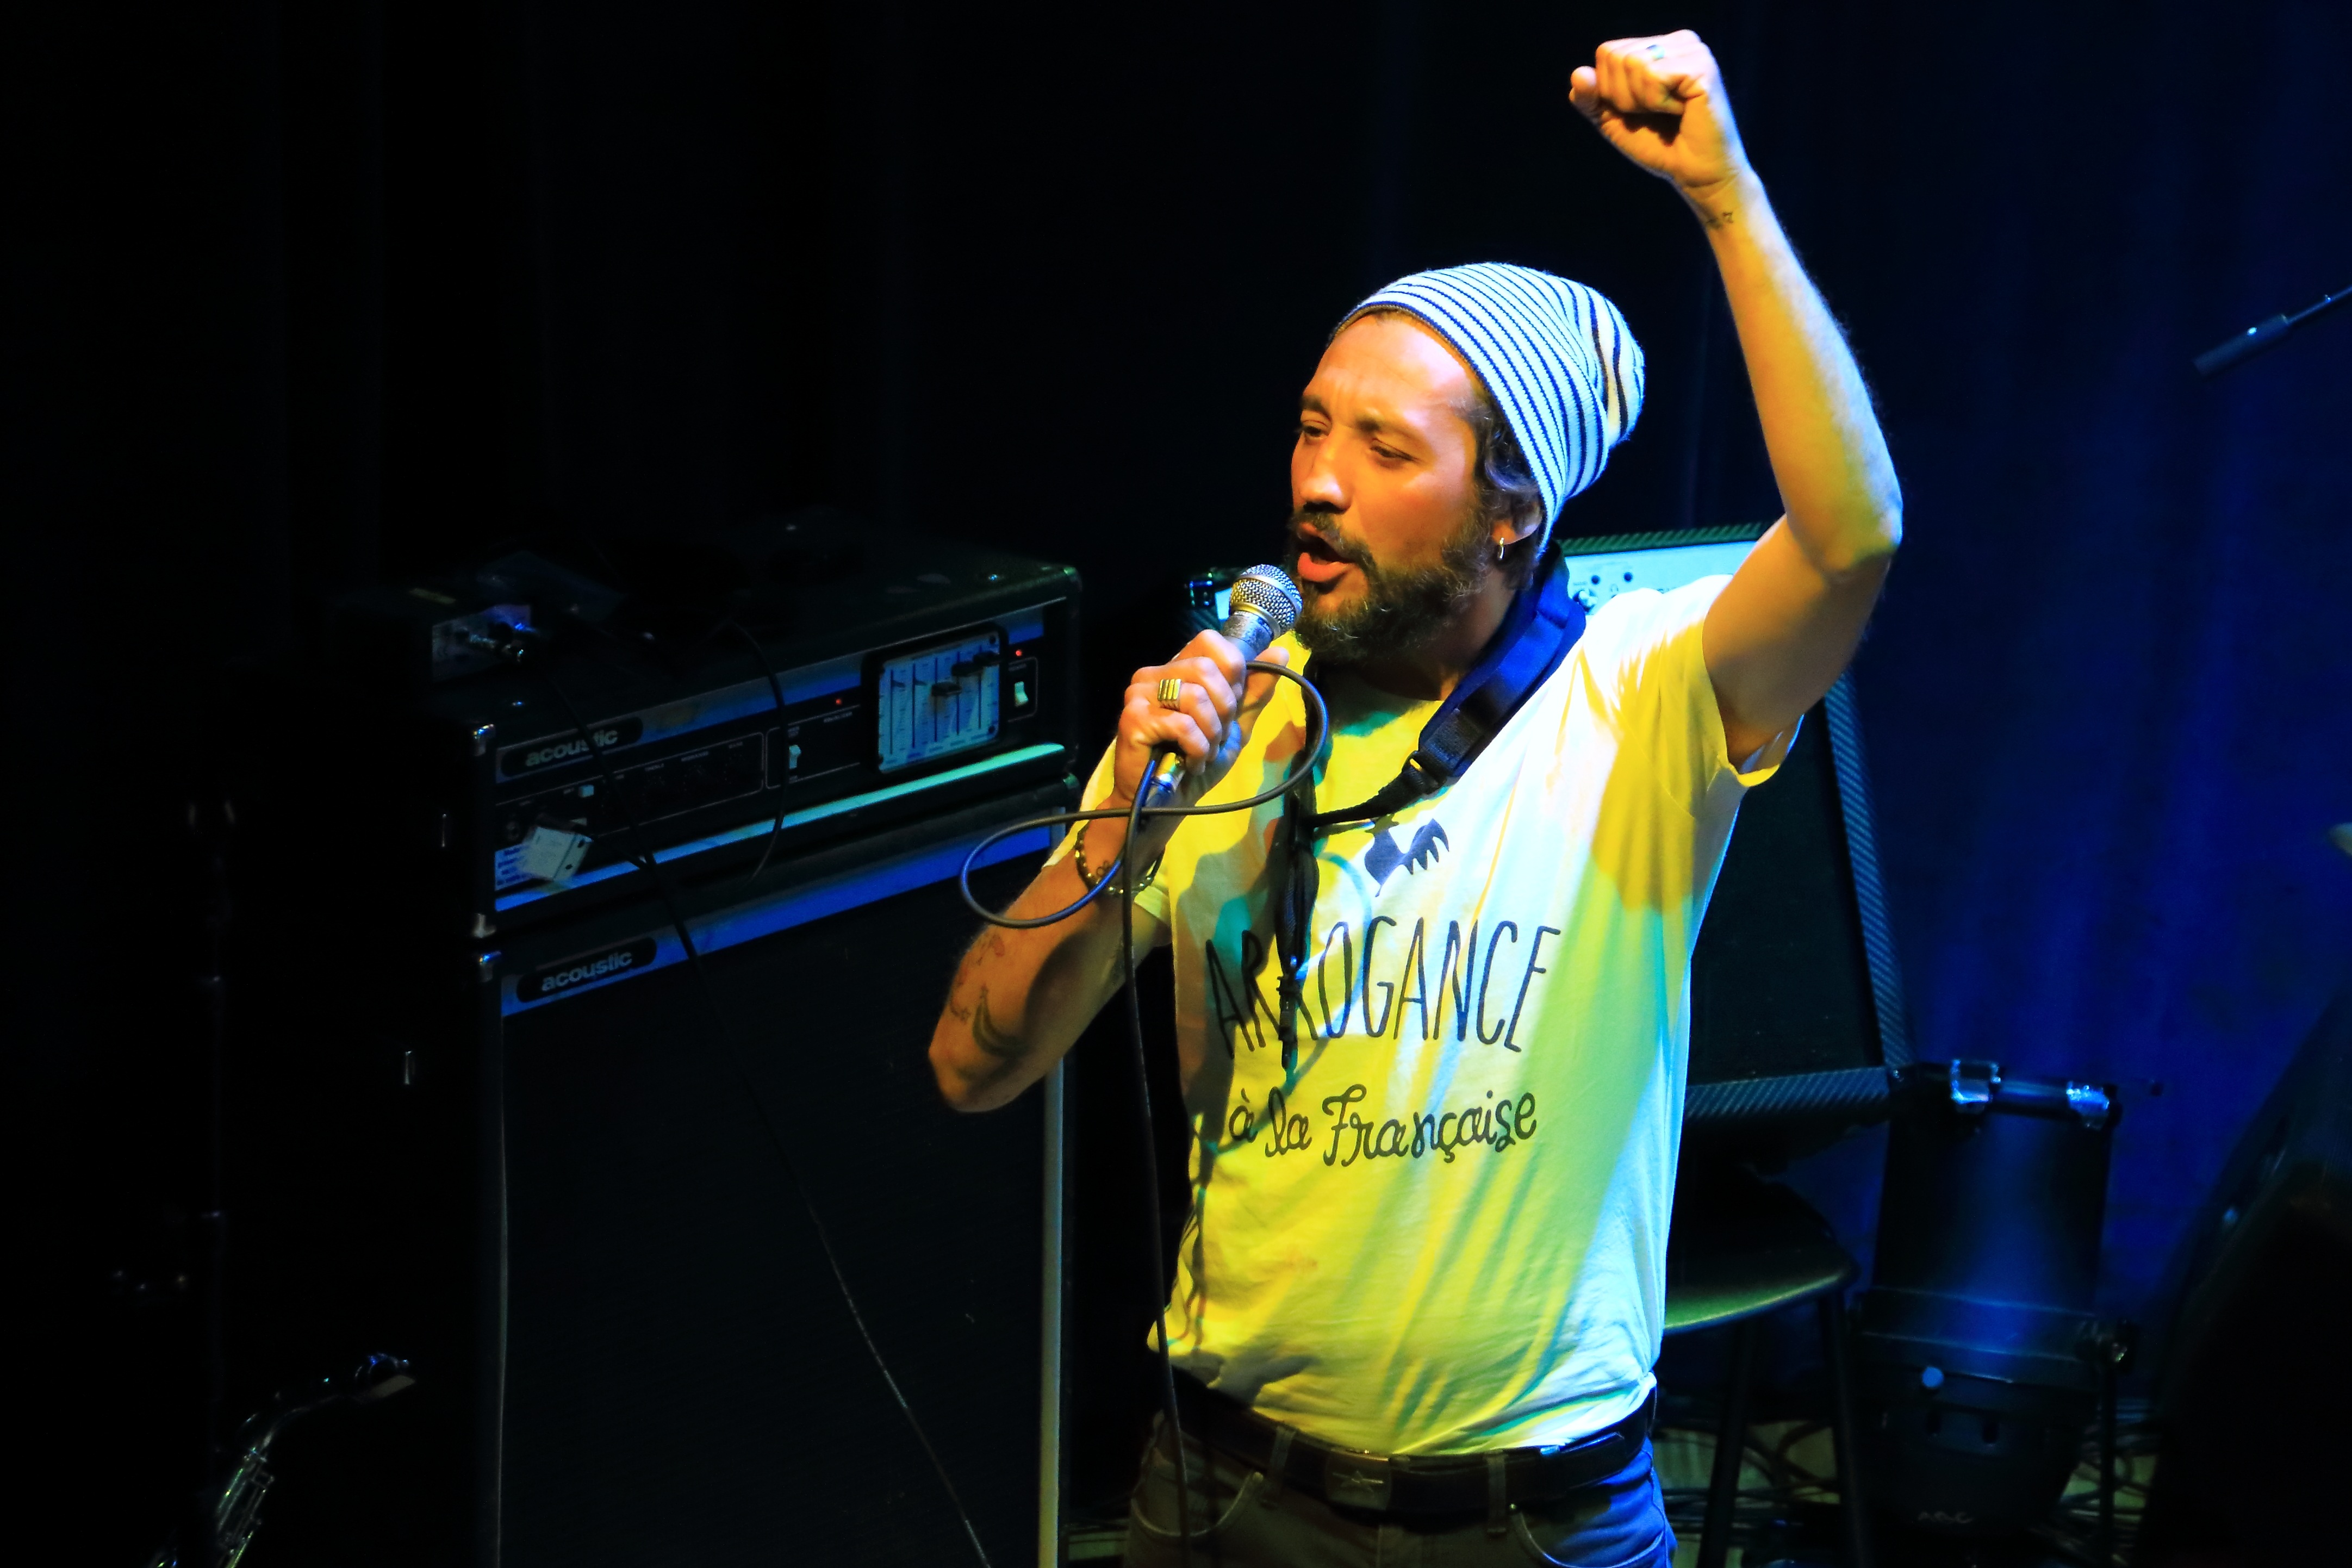
rock, music, night, guitar, concert, singer, darkness, musician, profession, musical instrument, performance art, stage, audio, performance, bassist, singing, event, guitarist, song, entertainment, performing arts, singer songwriter, rock concert, pop music, string instrument, plucked string instruments, musical ensemble, public event, golpe estado, session musician, music artist